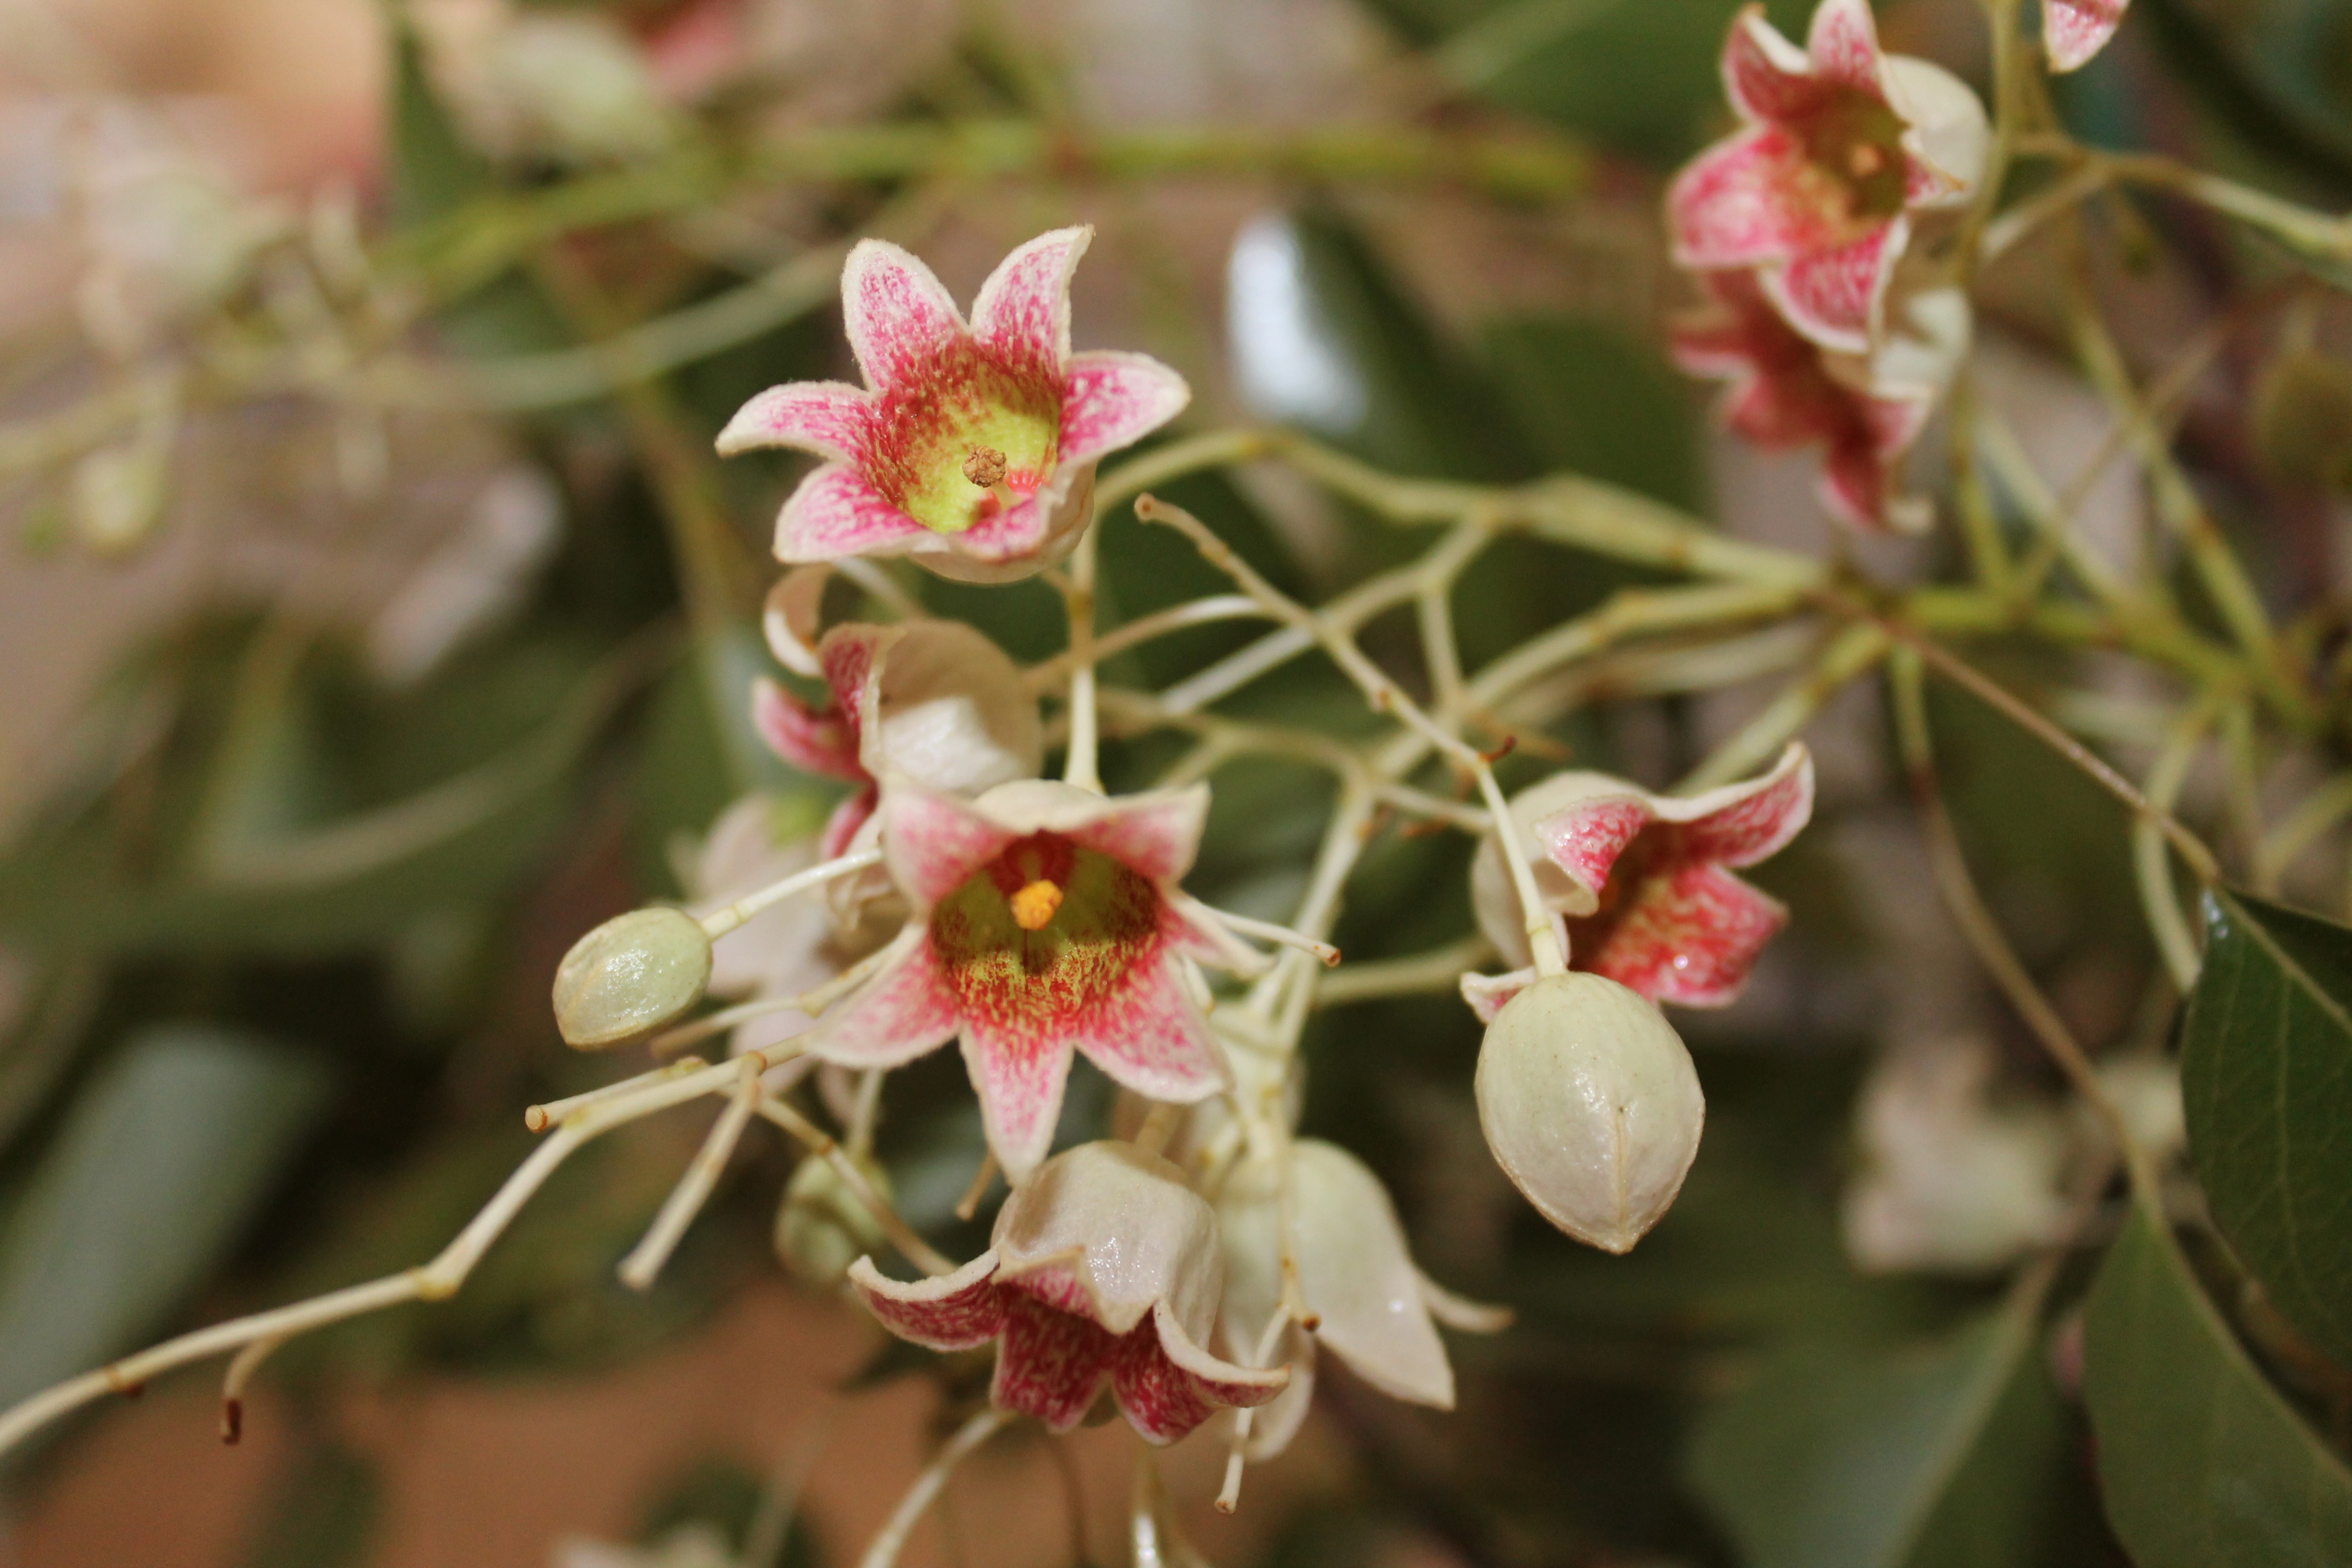
blossom, plant, flower, produce, botany, flora, orchid, wildflower, shrub, macro photography, flowering plant, bottle tree, bell flowers, brachychiton populneus, dendrobium, land plant